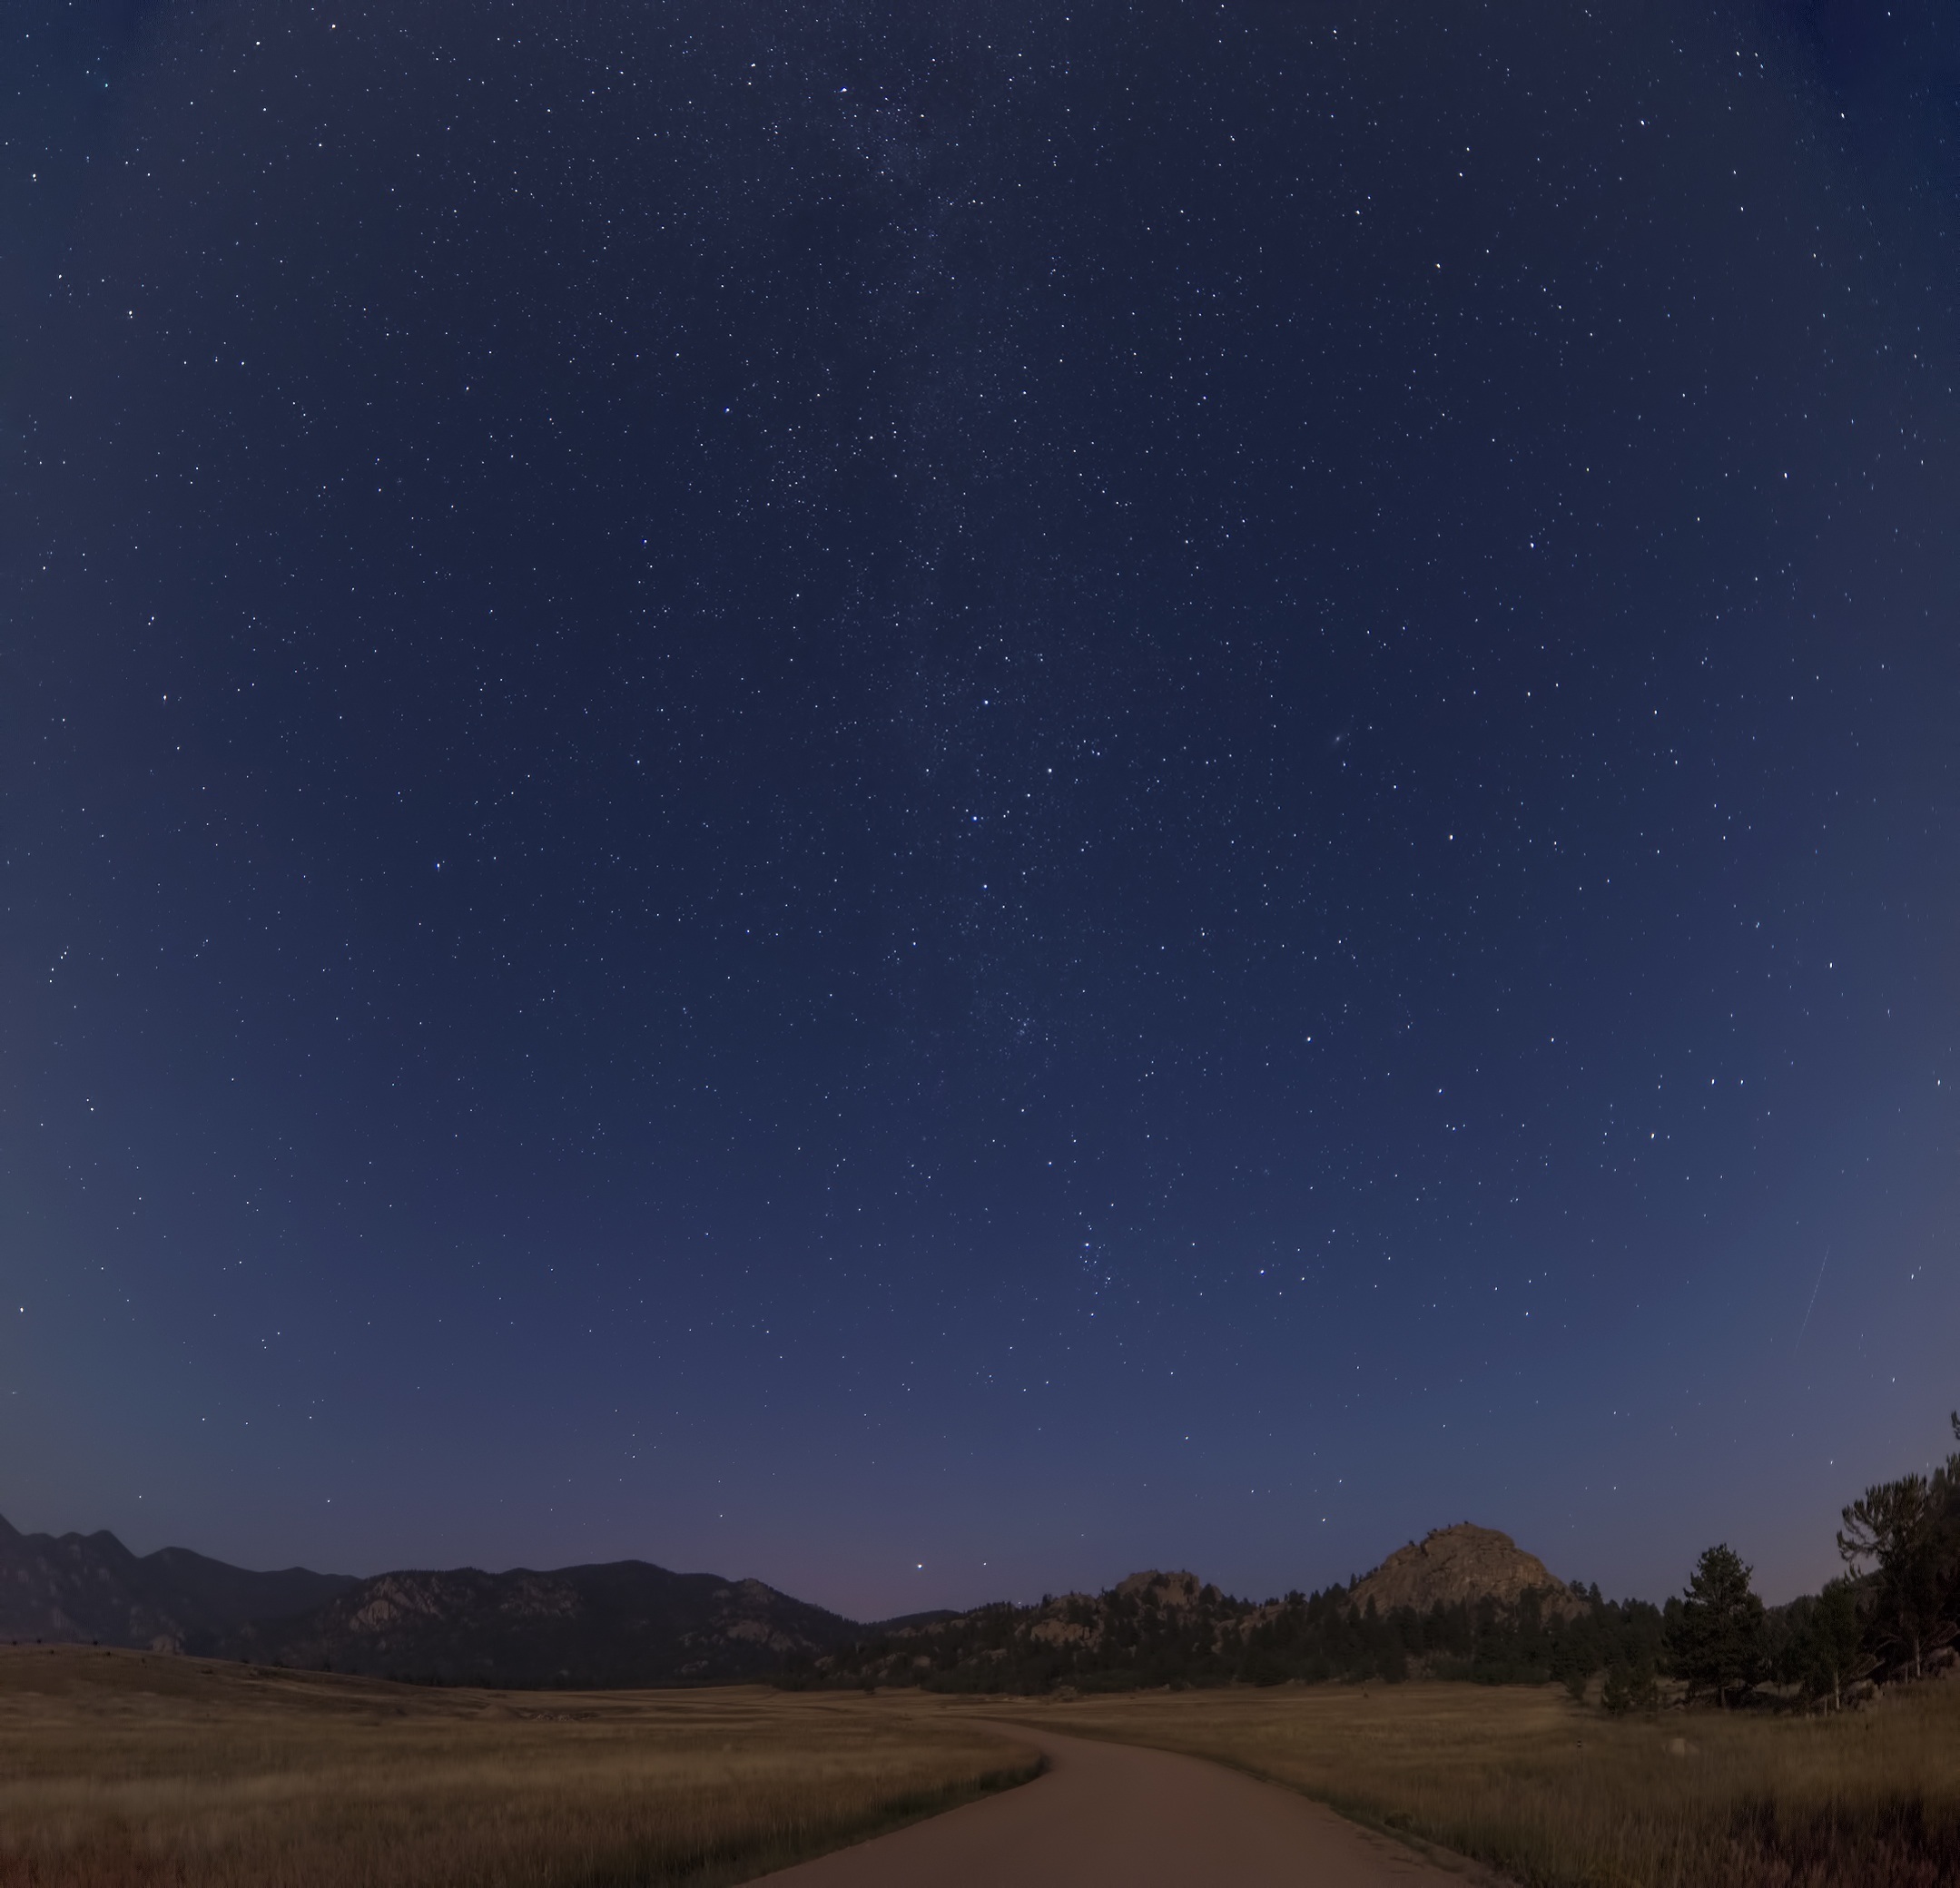
landscape, glowing, sky, road, night, star, milky way, cosmos, atmosphere, dark, constellation, space, galaxy, night sky, aurora, sparkle, starry, science, astronomy, stars, universe, starry sky, astrophotography, astronomical object